Birgittenkloster Bremen

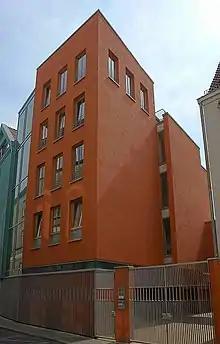
Birgittenkloster, Bremen

The Birgittenkloster (Convent of Saint Birgitta) is a Bridgettine convent in Bremen, Germany, founded in October 2002. The first convent to be founded in Bremen since the Reformation, it has adopted an ecumenical role in line with the teachings of Saint Bridget.